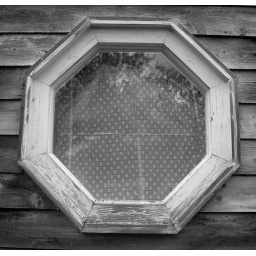
This was from one of the buildings on the side street in Barkerville.